Wigner crystal

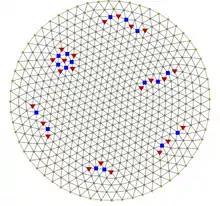
Structure of a two-dimensional Wigner crystal in a parabolic potential trap with 600 electrons. Triangles and squares mark positions of the topological defects.

A Wigner crystal is the solid (crystalline) phase of electrons first predicted by Eugene Wigner in 1934. A gas of electrons moving in a uniform, inert, neutralizing background (i.e. Jellium Model) will crystallize and form a lattice if the electron density is less than a critical value. This is because the potential energy dominates the kinetic energy at low densities, so the detailed spatial arrangement of the electrons becomes important. To minimize the potential energy, the electrons form a bcc (body-centered cubic) lattice in 3D, a triangular lattice in 2D and an evenly spaced lattice in 1D. Most experimentally observed Wigner clusters exist due to the presence of the external confinement, i.e. external potential trap. As a consequence, deviations from the b.c.c or triangular lattice are observed. A crystalline state of the 2D electron gas can also be realized by applying a sufficiently strong magnetic field. However, it is still not clear whether it is the Wigner crystallization that has led to observation of insulating behaviour in magnetotransport measurements on 2D electron systems, since other candidates are present, such as Anderson localization.